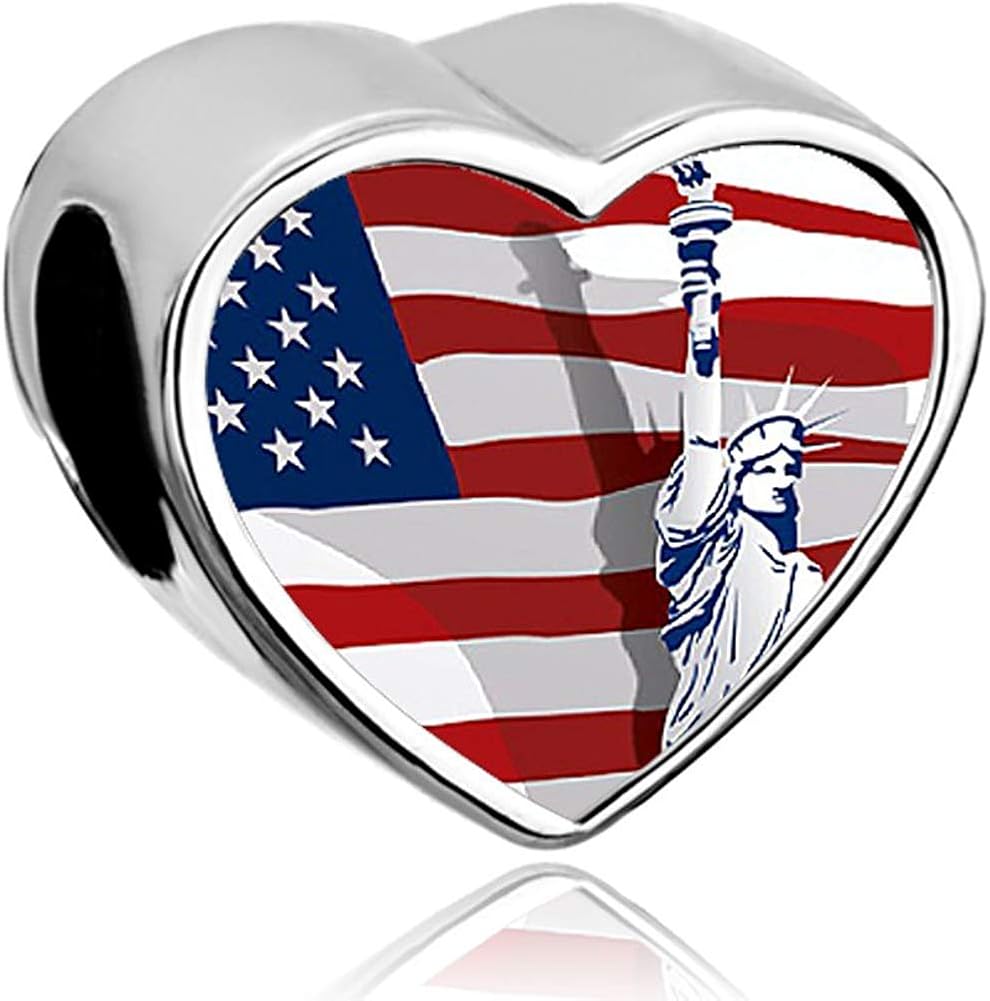
LilyJewelry America USA Flag Charm Heart the Statue Of Liberty Independence Day Photo Beads for European Bracelets
Category: AMAZON FASHION
LilyJewelry Independence Day Statue Of Liberty USA Flag Heart Photo Charm Beads For European Bracelets
Features: Alloy | The Hole Size is about 4.8mm~5mm | Compatible with European Bracelets | Ideal Gifts for Christmas, Mother's Day, Valentine's Day, Graduation Gifts, Bridal Gifts or Your Other Special Occasion You Would Like to Make Memorable | If you have any additional questions or concerns, please feel free to contact us again and we will be happy to assist you further